Hezekiah

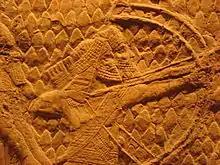
Assyrian archers

In 701 BC, the recently anointed Assyrian king Sennacherib moved to quash a rebellion in the west of his empire, invading Judah and besieging Jerusalem.